Cortijo Jurado

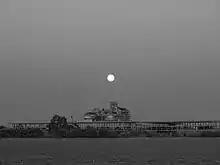
Full moon over the Cortijo Jurado

The Cortijo Jurado, or Casa Encantada as it is known, is a 19th-century mansion that lies in ruins just off the A-357 near Campanillas Village in Málaga Province (Spain). It enjoys the reputation as being one of the most haunted houses in the Province. The 45,206 square metres of land that makes up the Cortijo estate is estimated to be worth almost 1.4 million euros.